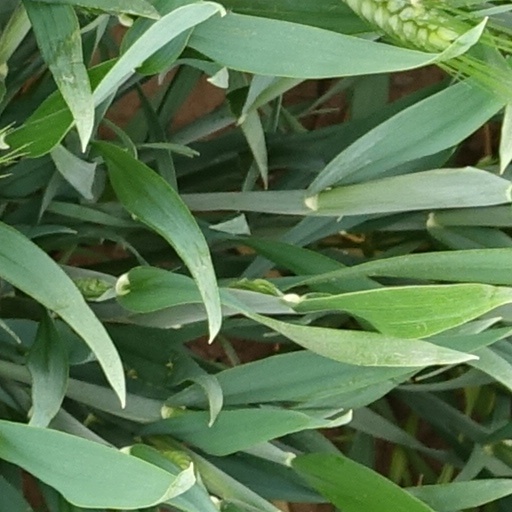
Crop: wheat